Cava (Spanish wine)

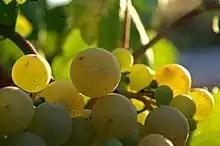
Xarel·lo, one of the principal grapes in cava

According to Spanish law, cava may be produced in Catalonia. The Penedès wine region where most cava is produced is located in Catalonia. Cava is also produced in other villages in Aragon, Castile and León, Extremadura, la Rioja, Basque Country, Navarre and Valencia.